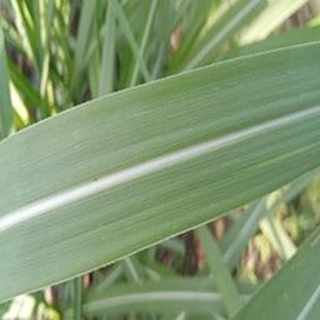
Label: healthy_sugarcane